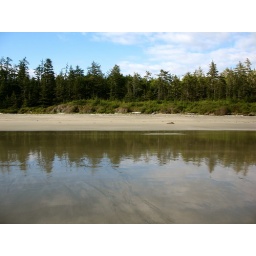
The forest behind the beach at Schooner Cove is reflected in the wet sand below the tideline. June 2007.